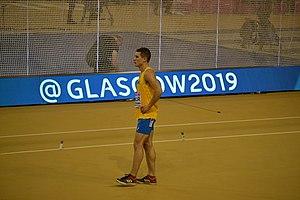
Vladyslav Vitaliyovych Mazur est un athlète ukrainien, spécialiste du saut en longueur.